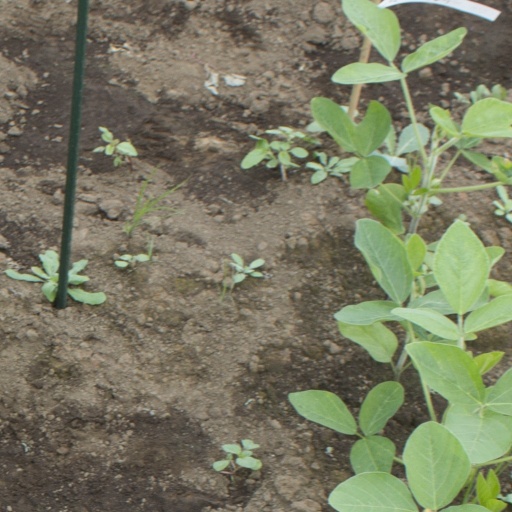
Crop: soybean